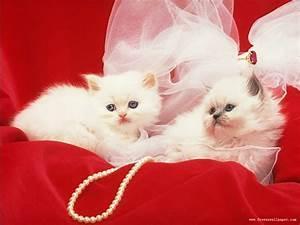
cat